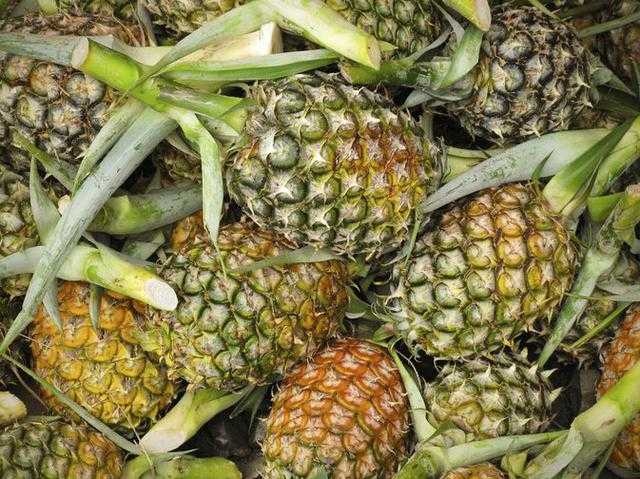
Label: Pineapple